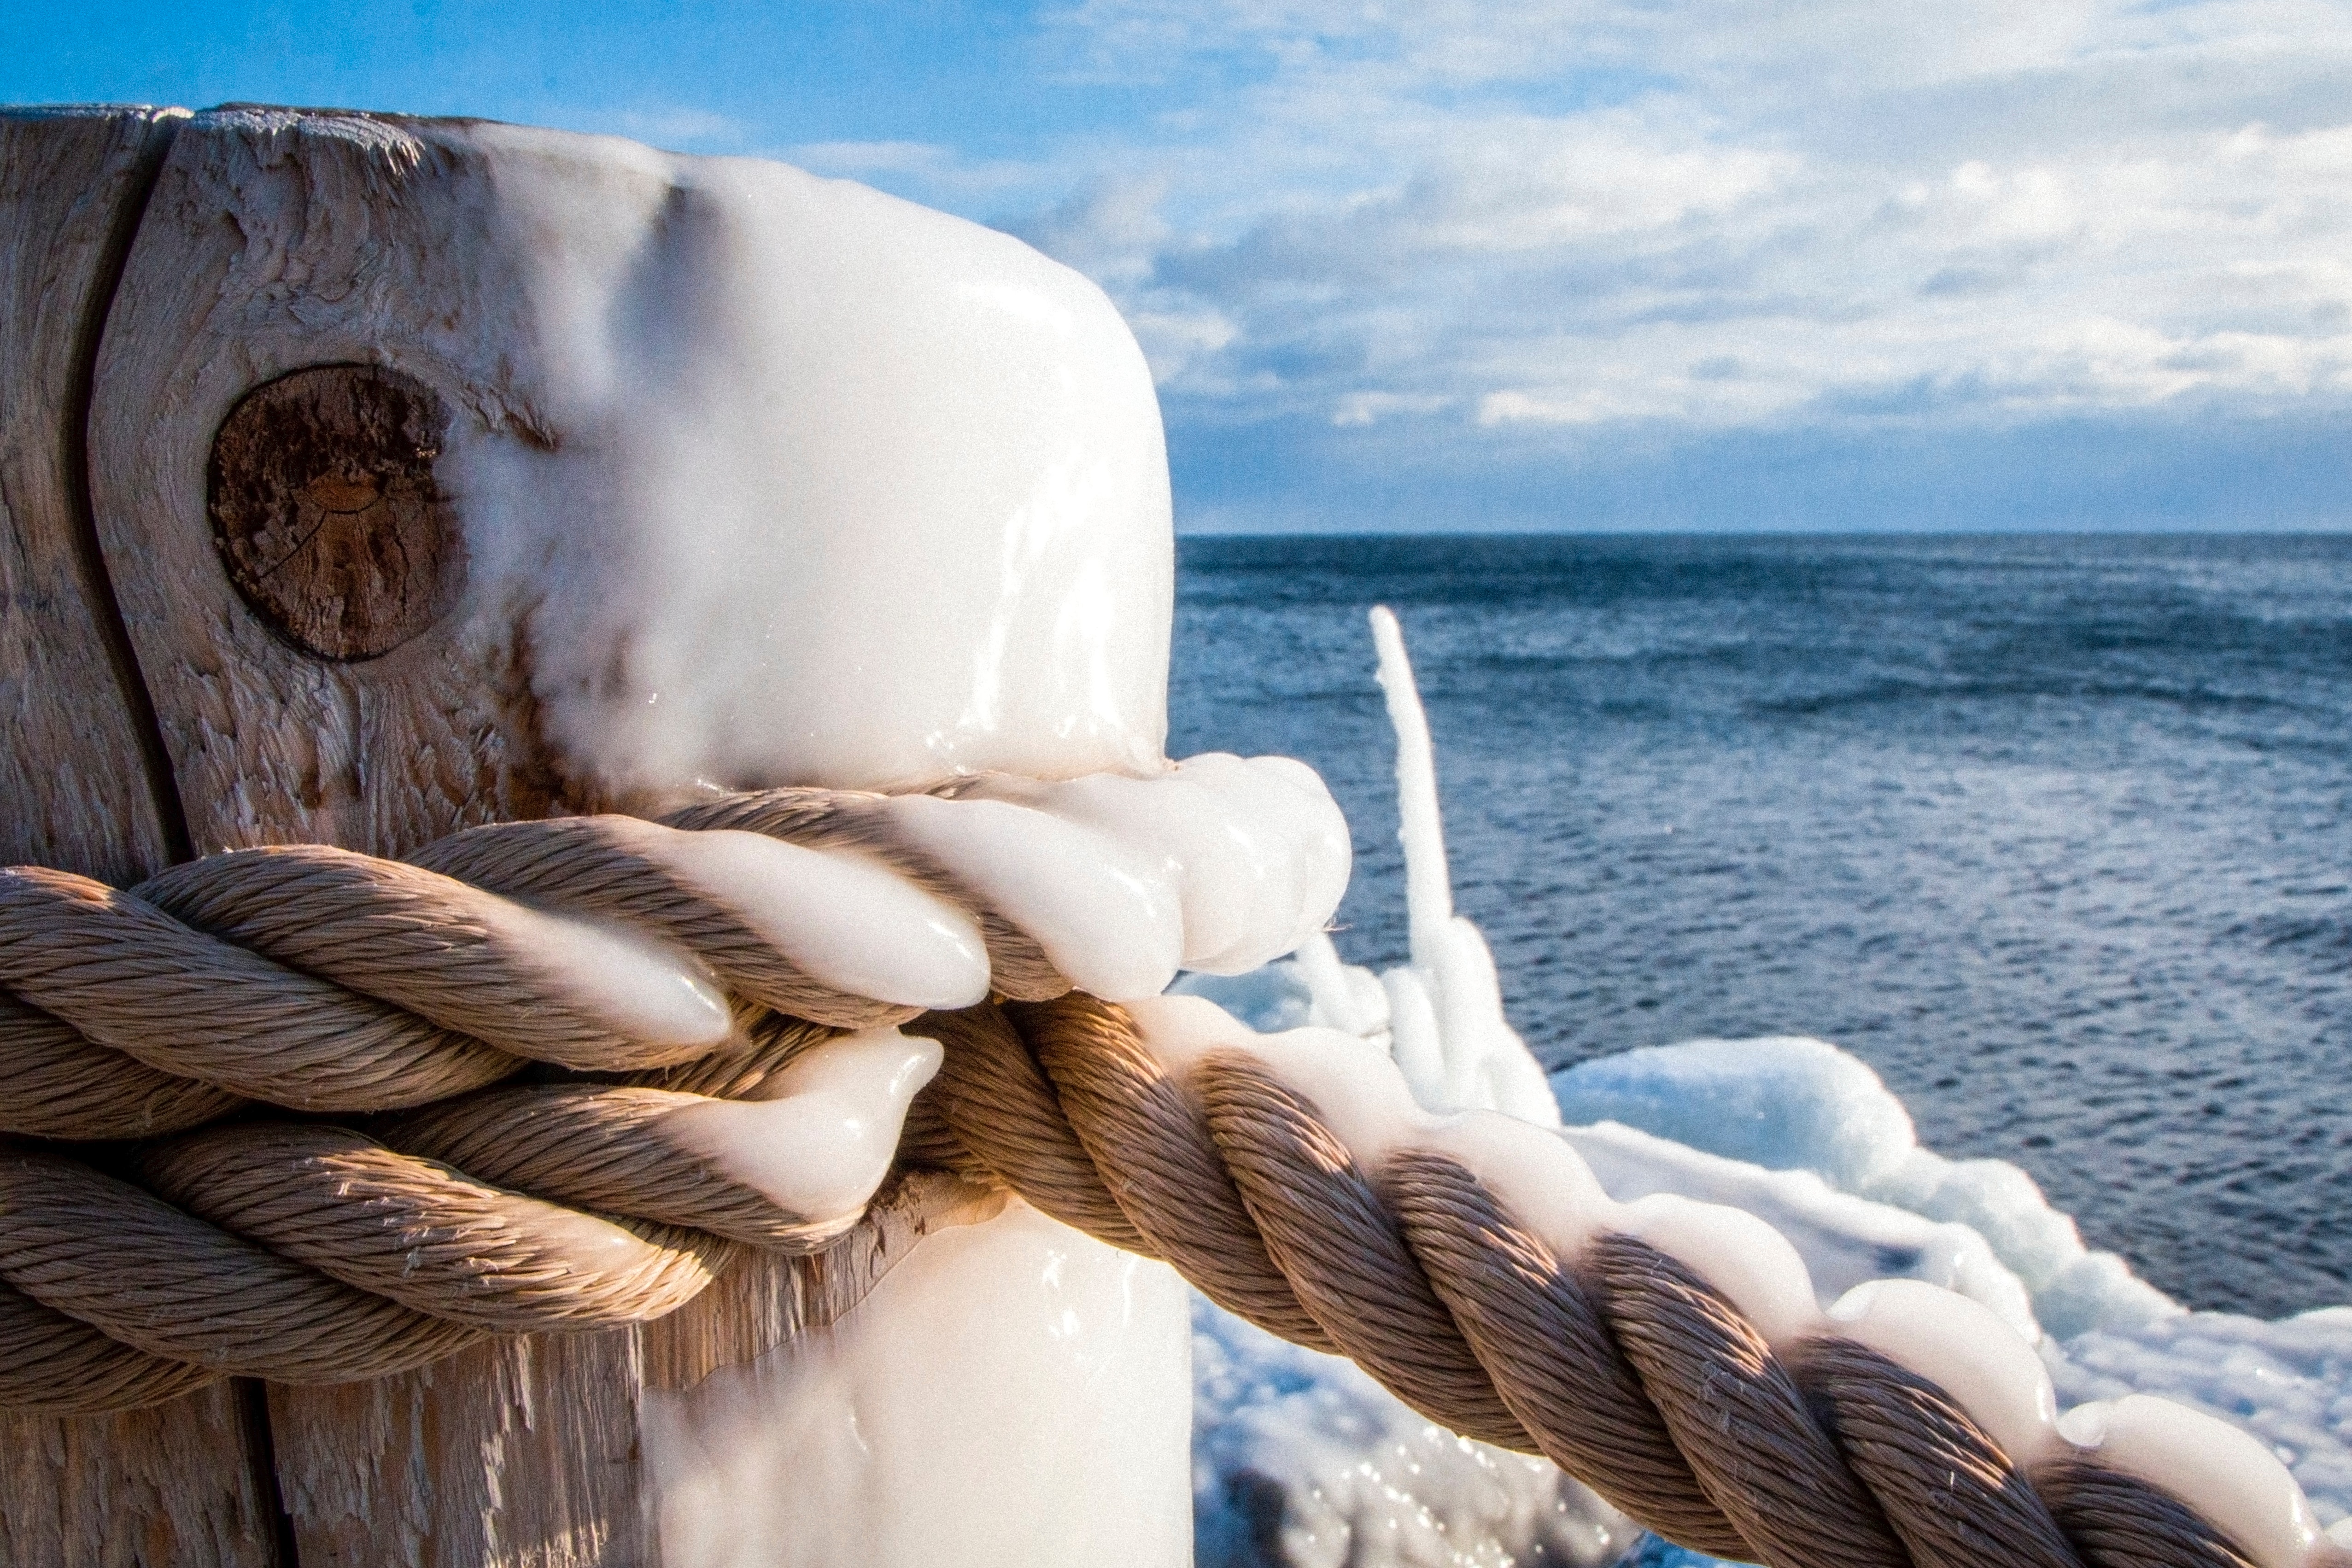
sky, sea, ice, rope, rock, ocean, wood, winter, vacation